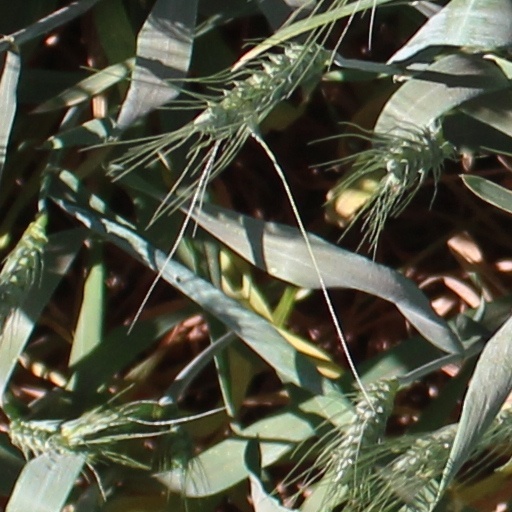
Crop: wheat